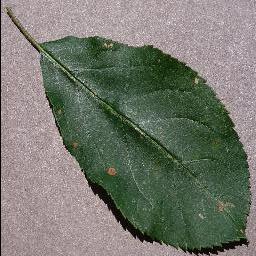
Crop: apple
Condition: black_rot